Joint task force

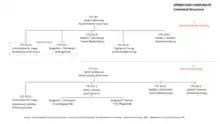
An example of a changing naval task force structure, promulgated by signal: the Royal Navy in the Falklands War

No coordination appears to occur between U.S. Army task forces designated in this way, and the USMCEB scheme. This has resulted in simultaneous designations being used at the same time. For example, Combined Joint Task Force 76, was in use in Afghanistan in 2004, but doubling up on the Task Force 76 designation used for decades by Amphibious Force, United States Seventh Fleet, in north Asia.